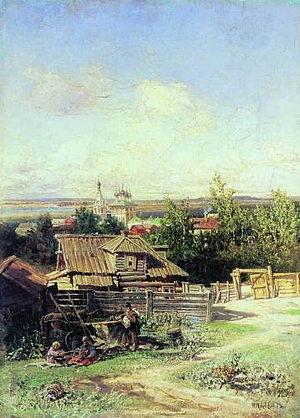
Nikolaï Makovski est né le 28 avril 1841 à Moscou et est mort le 6 octobre 1886, à Saint-Pétersbourg. C'est un peintre russe, un des fondateurs de la société des Ambulants. Ses frères, Constantin et Vladimir et sa sœur Alexandra Makovskaïa étaient tous les trois peintres également.